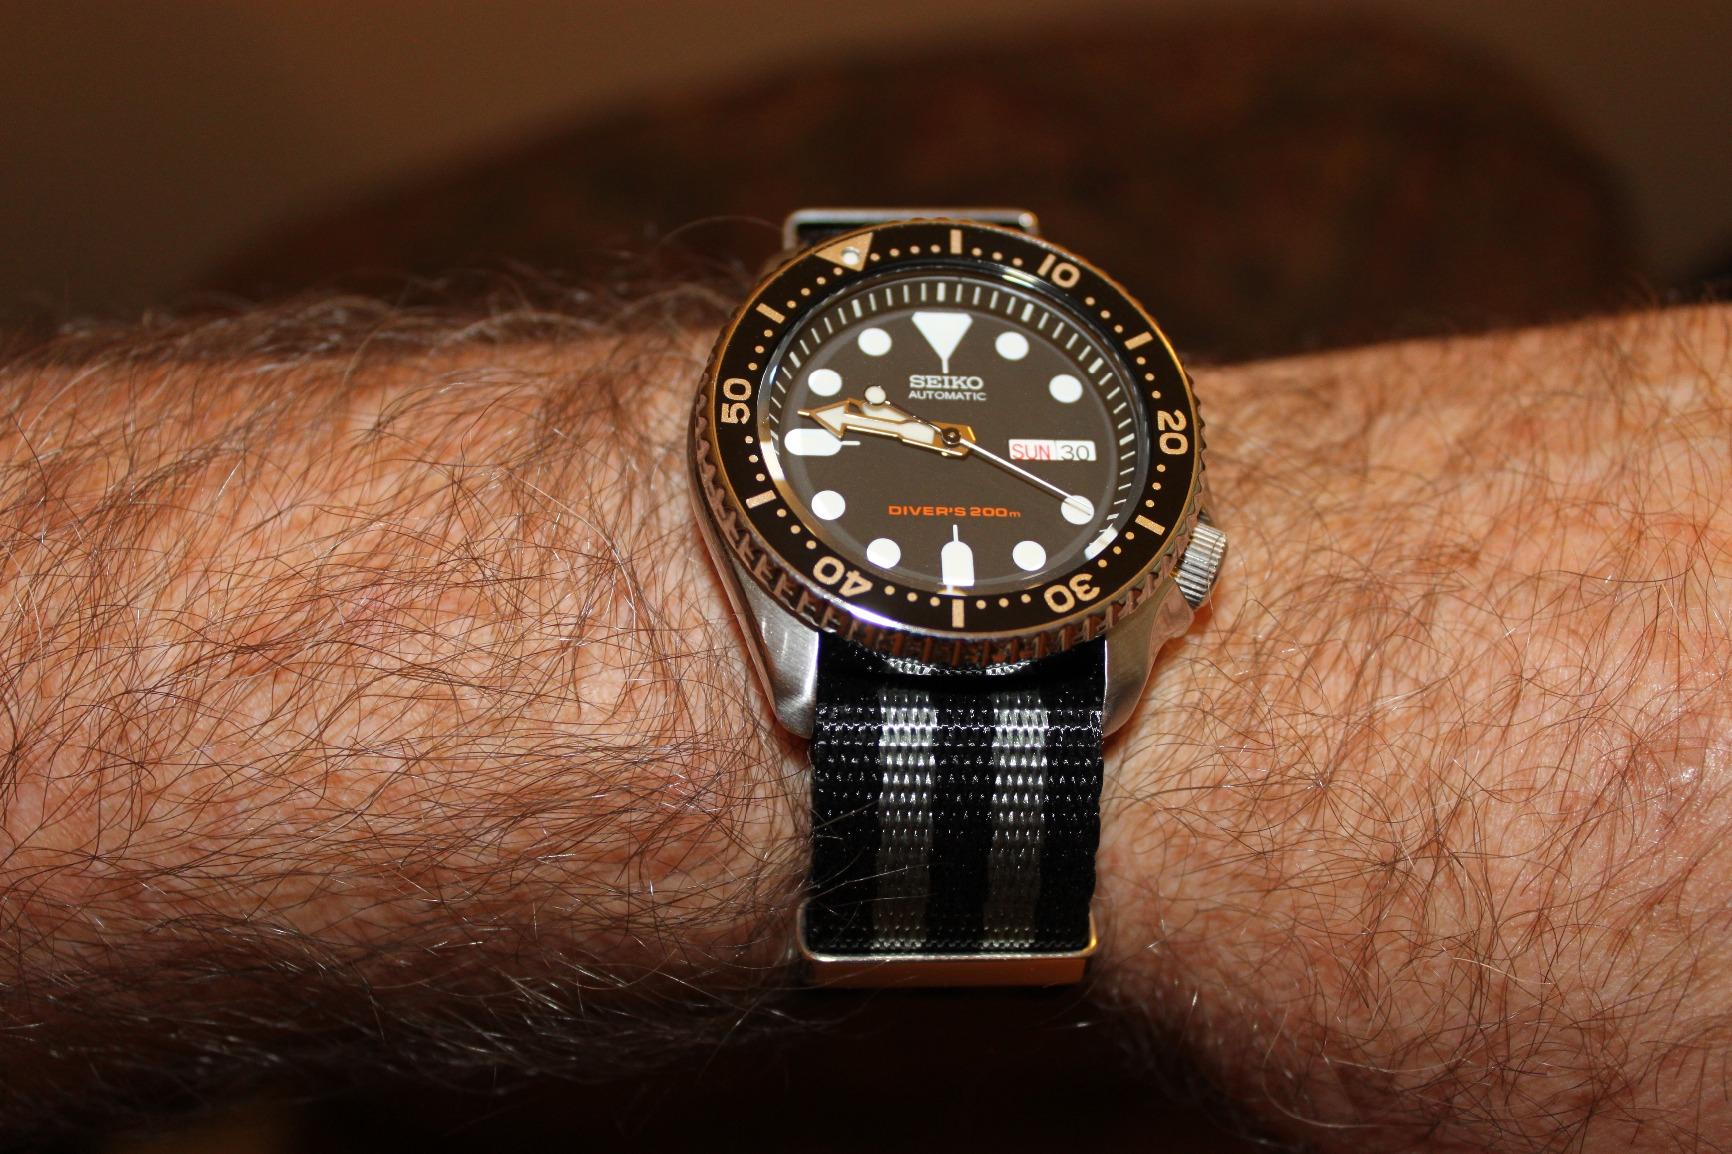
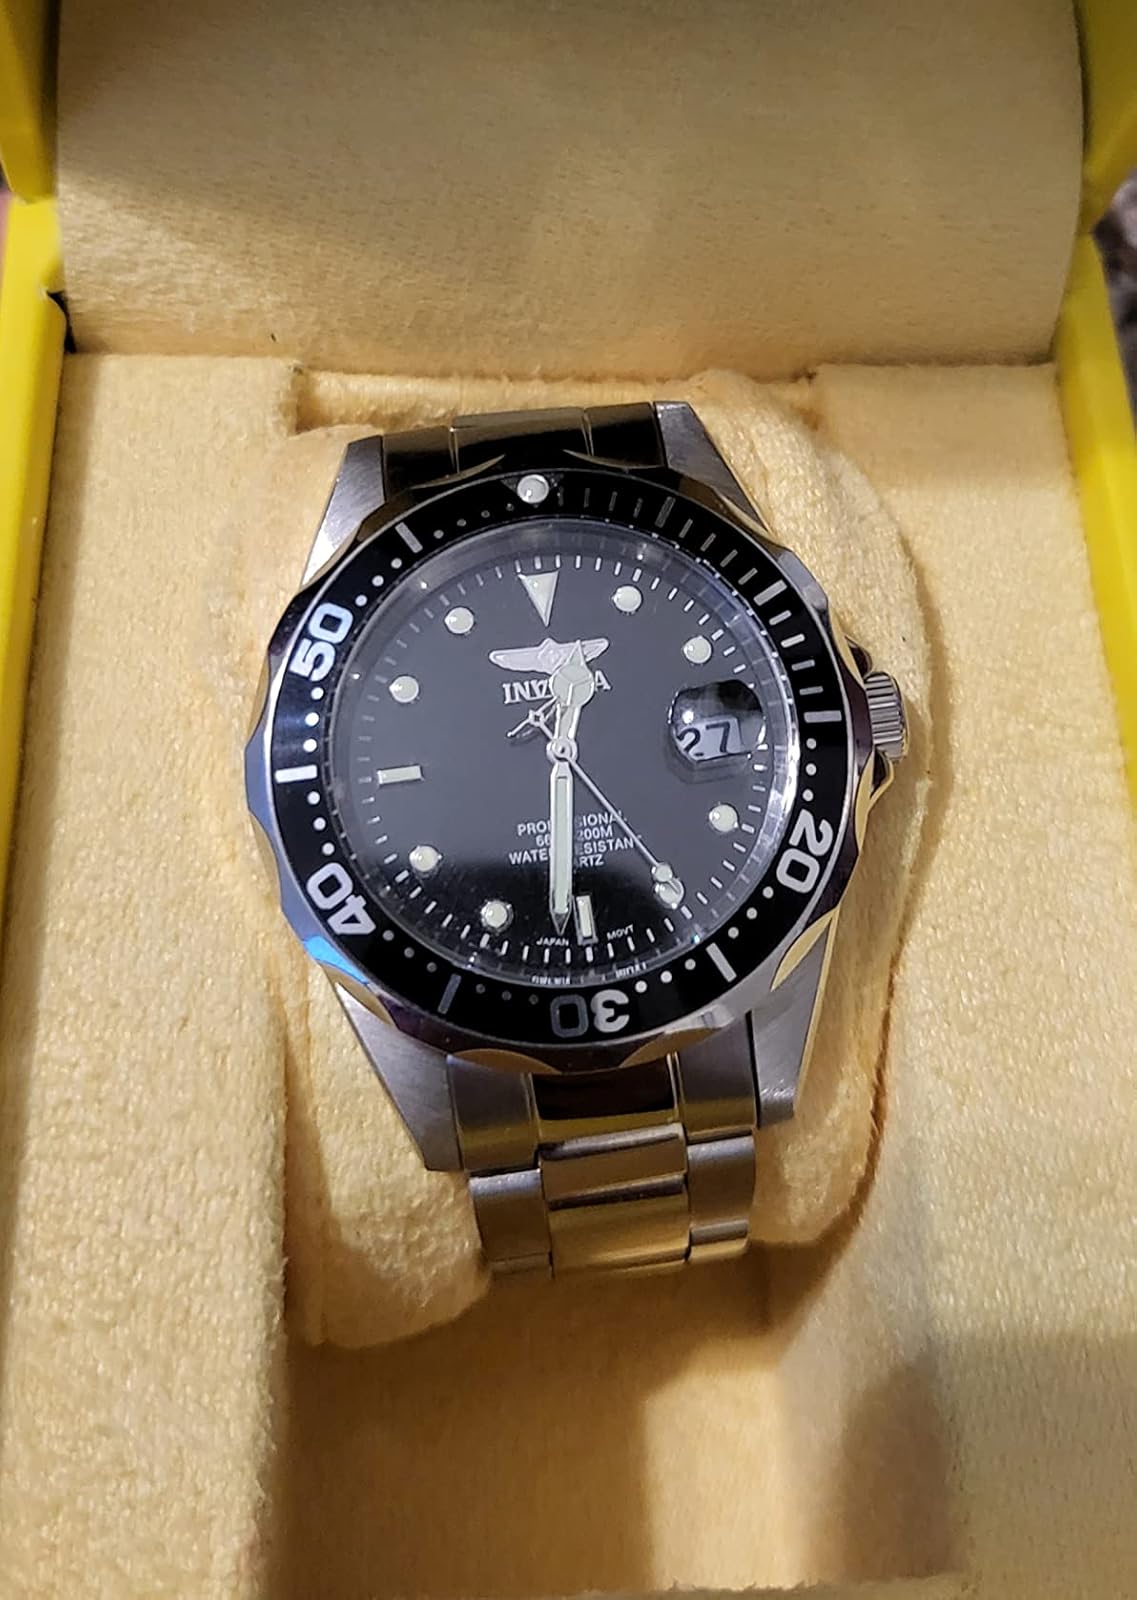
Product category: accessories_watch
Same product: no